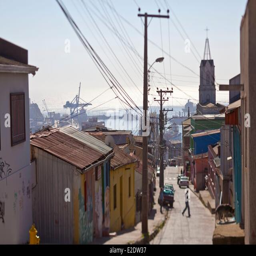
a city listed as cultural site by membership organisation coming from tourist attraction this street is